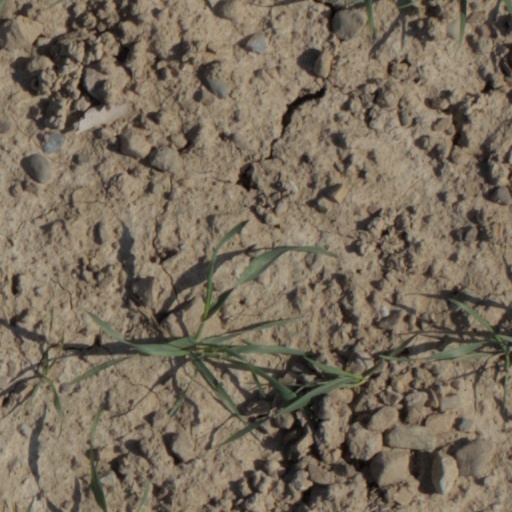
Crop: wheat